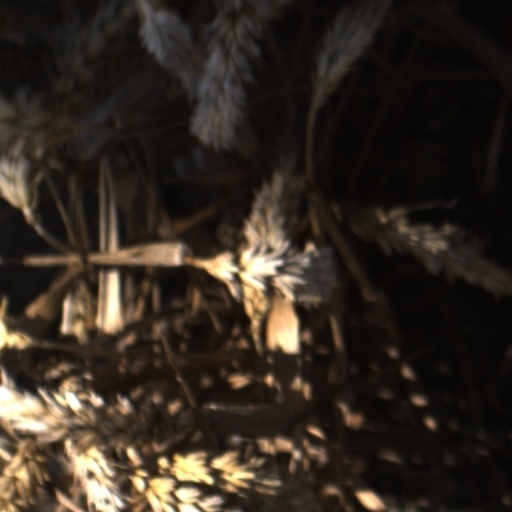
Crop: wheat